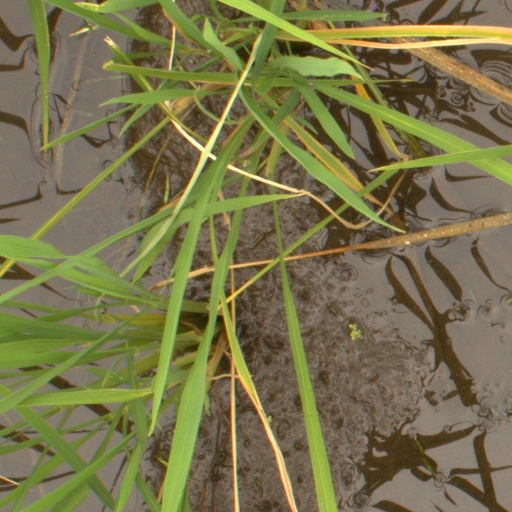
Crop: rice